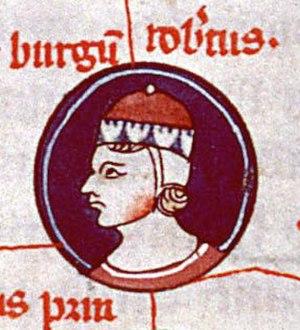
Robert le Fort représenté en médaillon dans un arbre généalogique (détail d'une enluminure du XIVe siècle).
Robert le Fort, né entre 815 et 830, tué le 2 juillet 866 à la bataille de Brissarthe, est un membre important de l'aristocratie franque, issu de la famille des Robertiens, ancêtre de la dynastie capétienne.